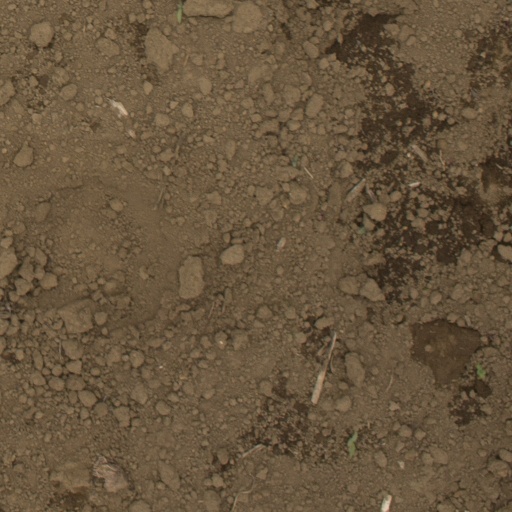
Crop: Jerusalem artichoke